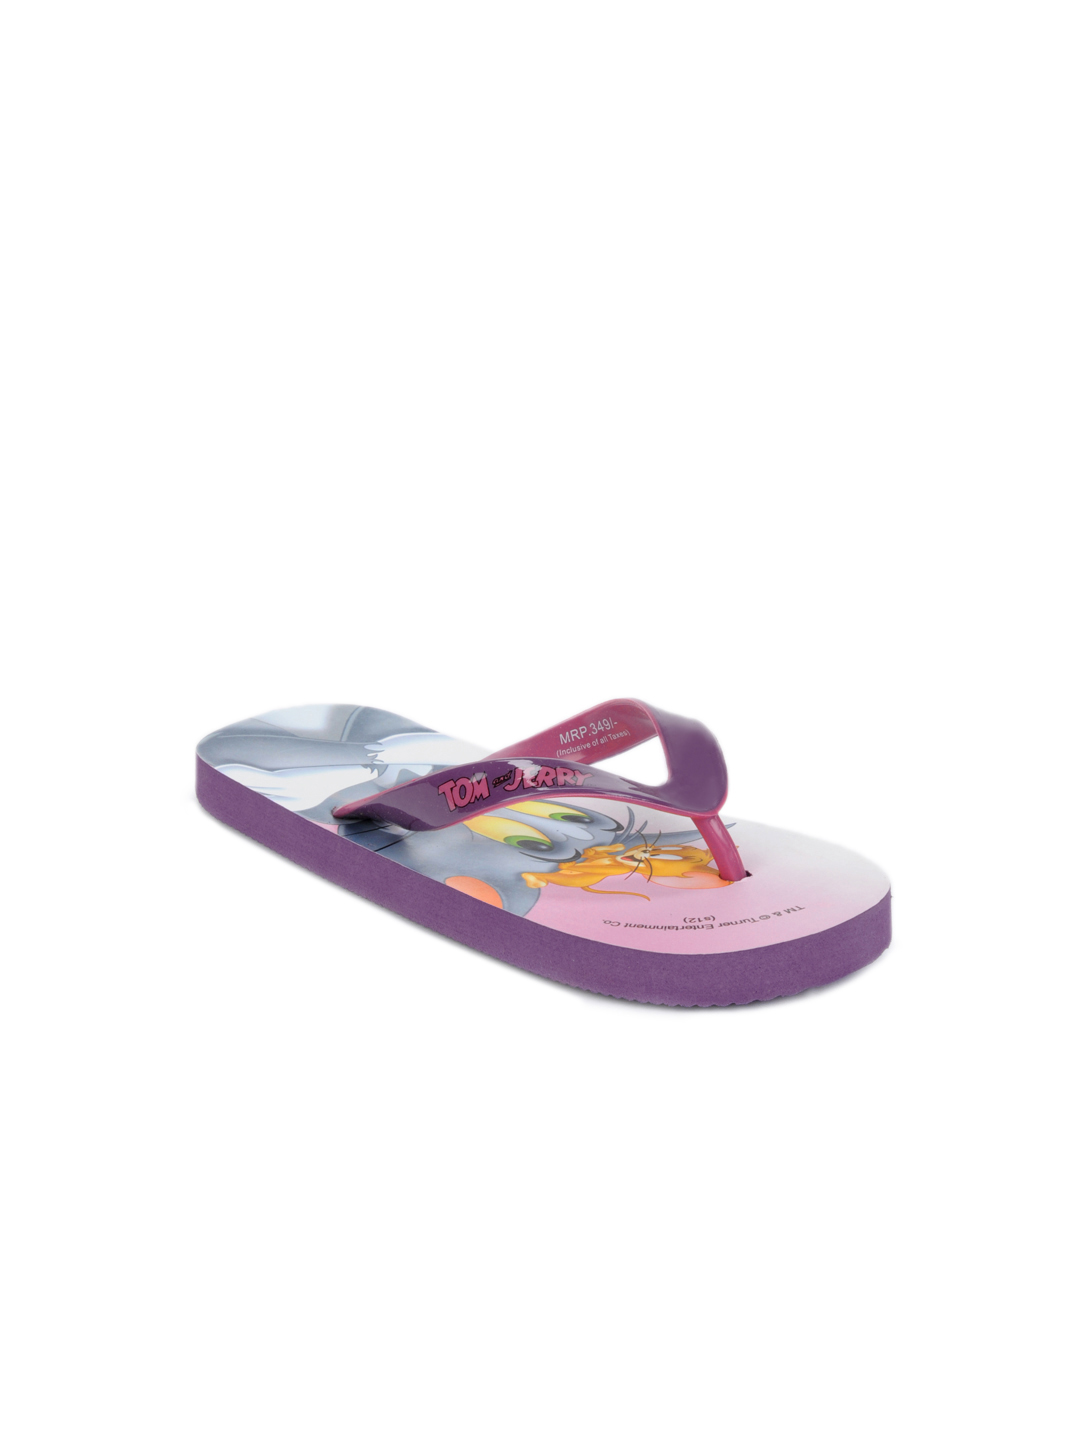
Warner Bros Kids Unisex Purple Flip Flops
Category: Footwear / Flip Flops / Flip Flops
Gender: Unisex
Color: Purple
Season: Fall 2012
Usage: Casual